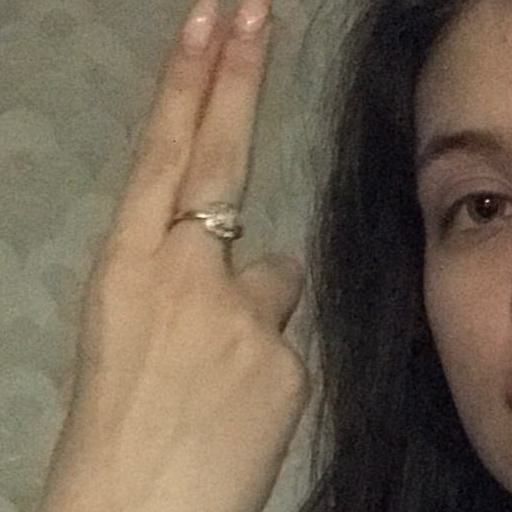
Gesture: two_up_inverted